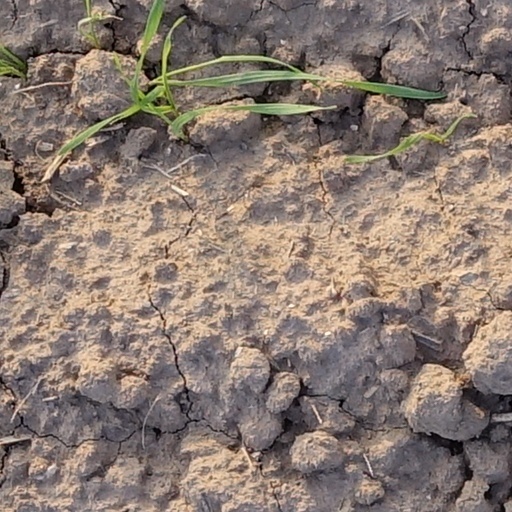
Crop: wheat